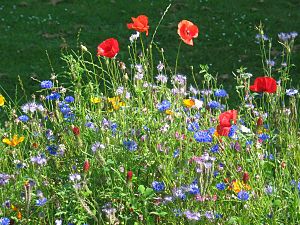
Sommerblomst
Sommerblomster, 2004. (Nybrogaard Kollegiet)
Sommerblomster - Broget skare af blomster fotograferet ved Nybrogaard Kollegiet, august 2004
Sommerblomster kan være et-årige planter, som man sår på en eng eller i et bed med henblik på at få en broget skare af blomster uden smålig skelen til ukrudt, farveopdeling, blomstring mv.